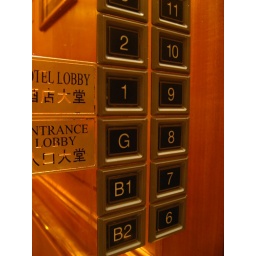
In Hong Kong, there is a Ground floor, G, with a first floor above it. In Singapore, the ground floor is the first floor.